Important Bird Area

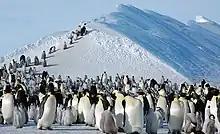
Snow Hill Island off the east coast of the Antarctic Peninsula has been identified as an IBA

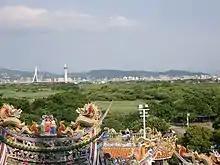
IBA at Guandu Nature Park in Taipei, Taiwan.

An Important Bird and Biodiversity Area (IBA) is an area identified using an internationally agreed set of criteria as being globally important for the conservation of bird populations.